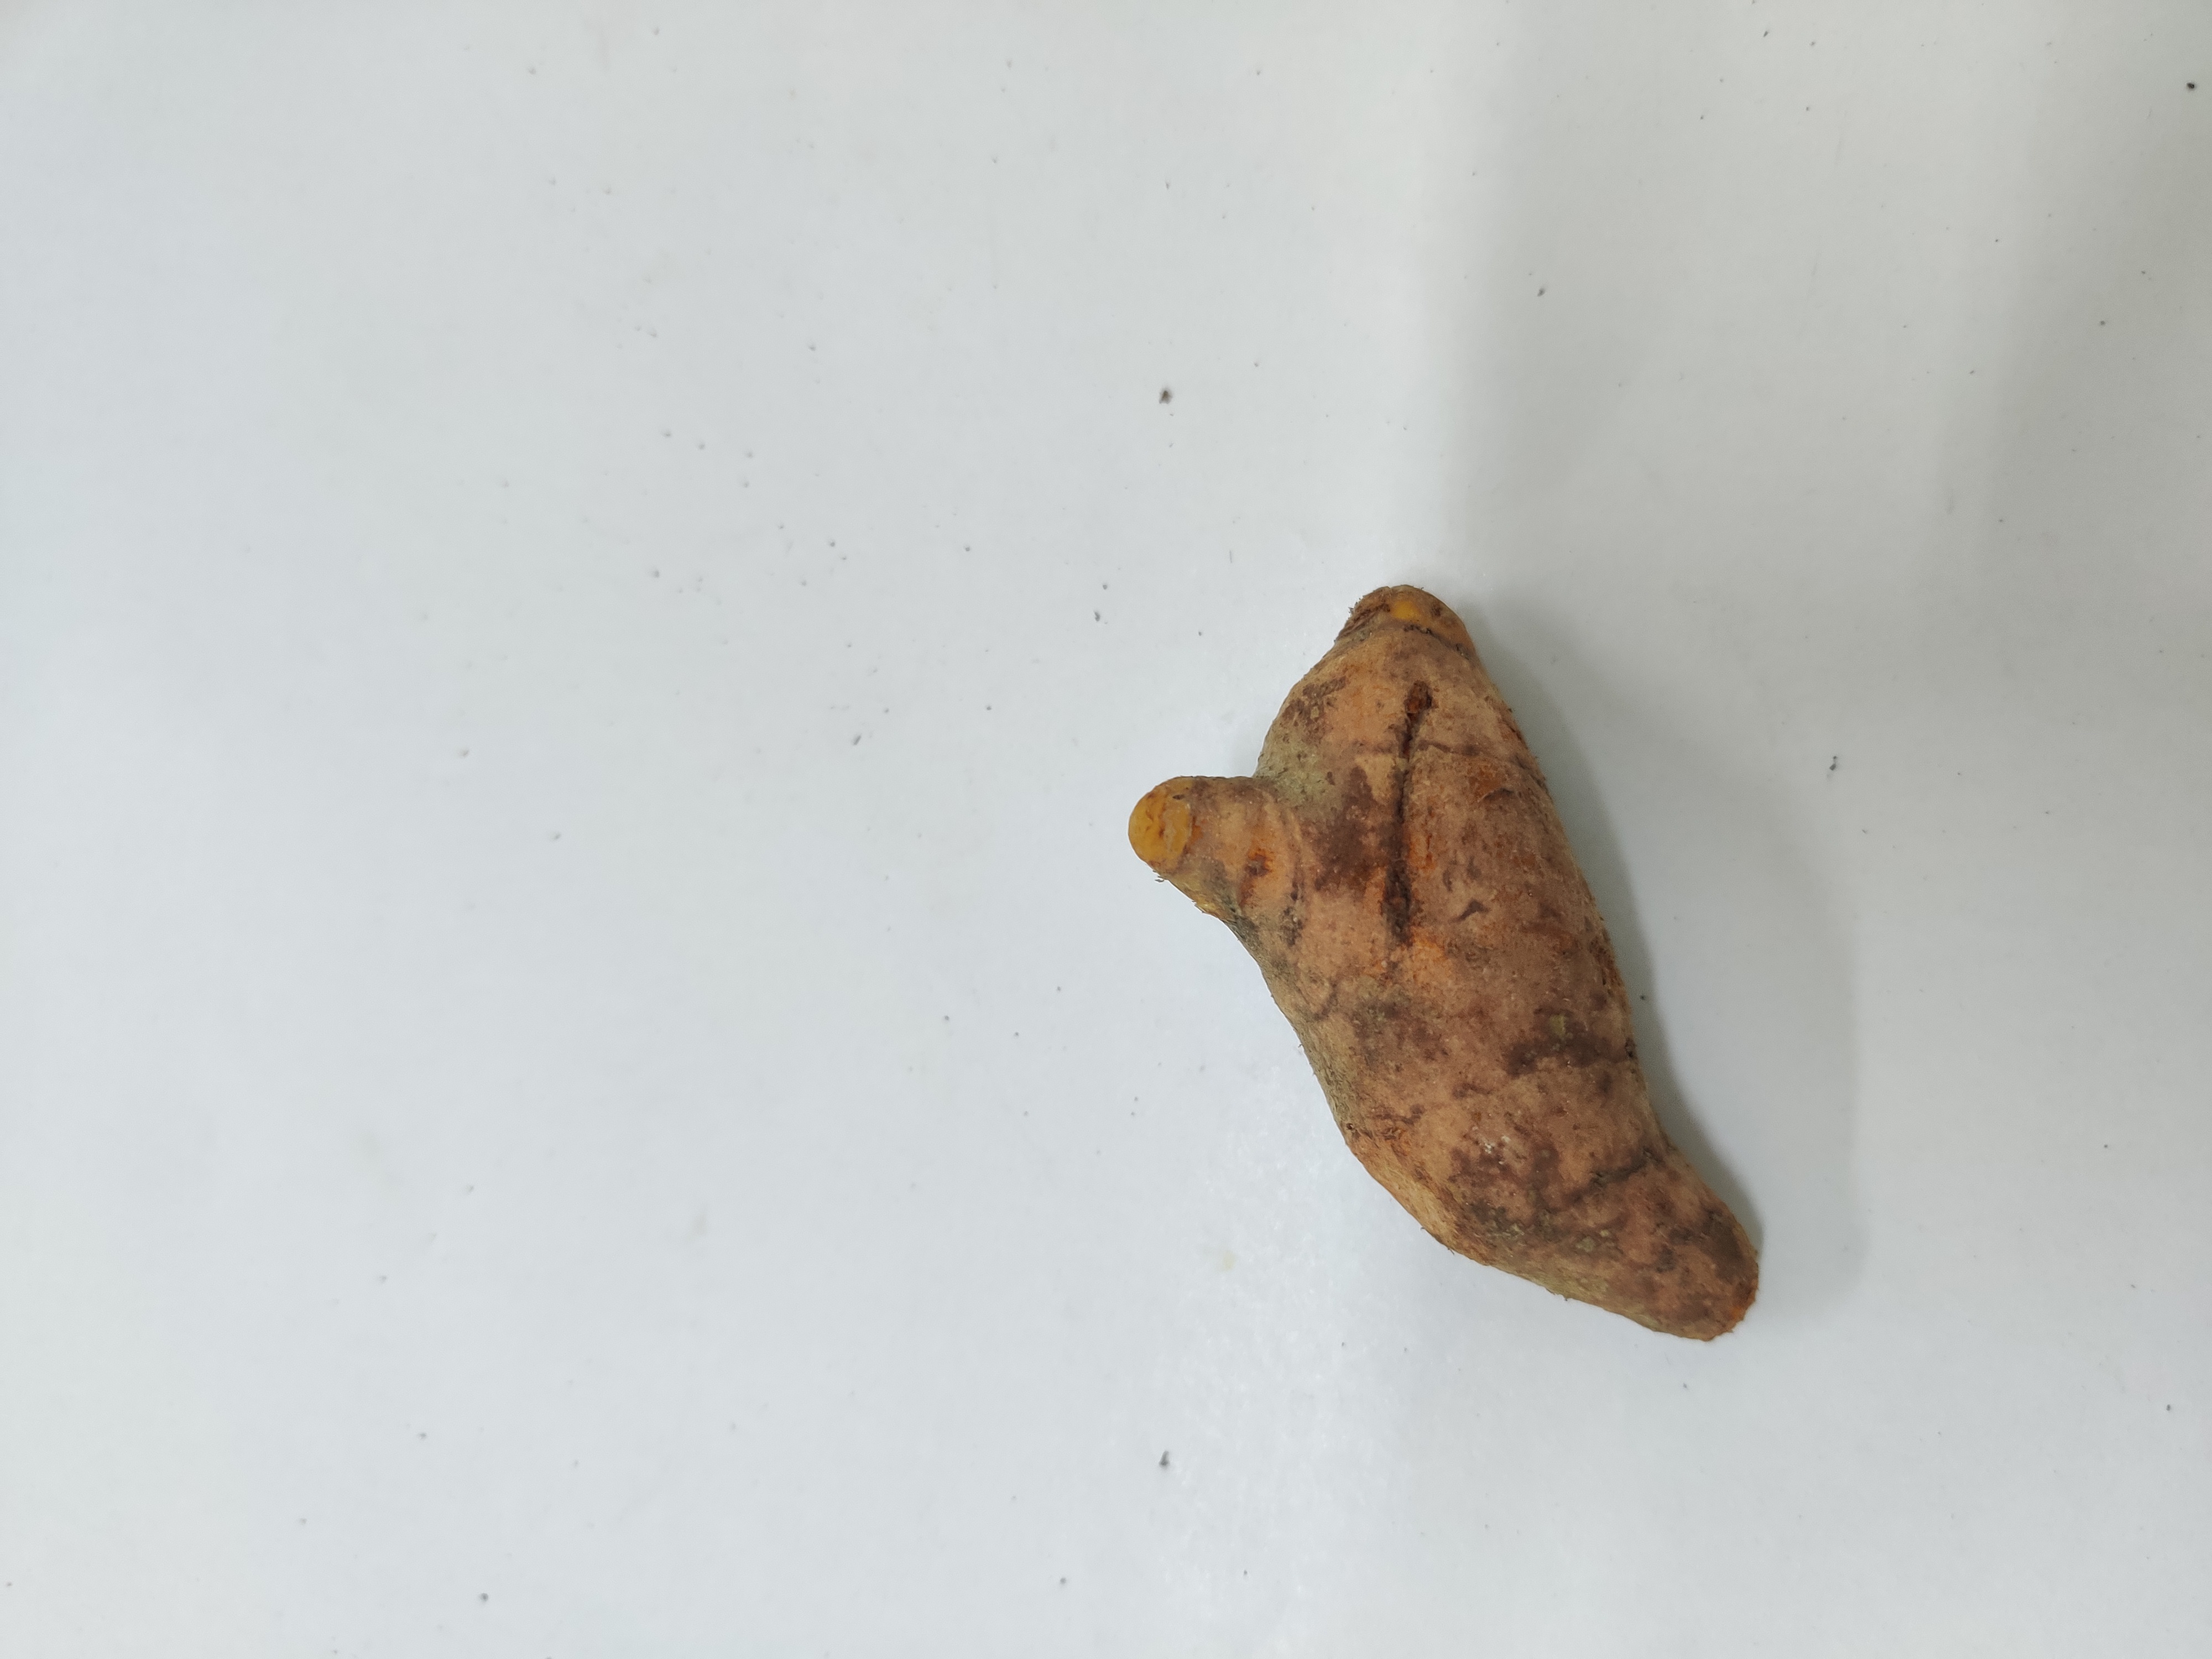
Crop: Turmeric
Condition: Damaged